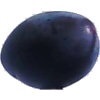
Label: Plum 3